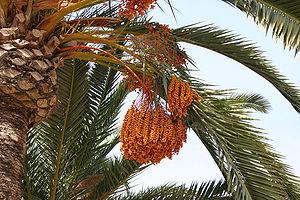
Les Mystères d'Osiris sont des festivités religieuses célébrées en Égypte antique en commémoration du meurtre et de la régénération d'Osiris. Le déroulement des cérémonies est attesté par des sources écrites variées, mais le document majeur est le Rituel des mystères d'Osiris au mois de Khoiak, une compilation de textes du Moyen Empire gravés durant la période ptolémaïque dans une chapelle haute du temple de Dendérah. Dans la religion égyptienne, sacré et secret sont intimement liés. De ce fait, les pratiques rituelles sont hors d'atteinte des profanes, car réservées aux prêtres, seuls habilités à pénétrer dans les sanctuaires divins. Le mystère théologique le plus insondable, le plus empreint de précautions solennelles, est la dépouille d'Osiris. D'après le mythe osirien, cette momie est conservée au plus profond de la Douât, le monde souterrain des morts. Chaque nuit, durant son voyage nocturne, Rê le dieu solaire vient s'y régénérer en s'unissant momentanément à Osiris sous la forme d'une âme unique.